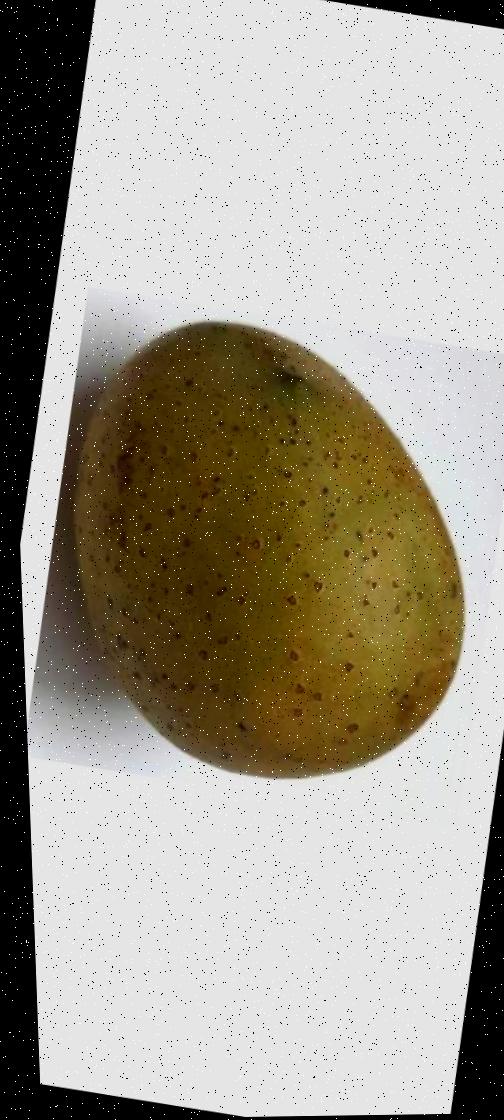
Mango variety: Gourmoti